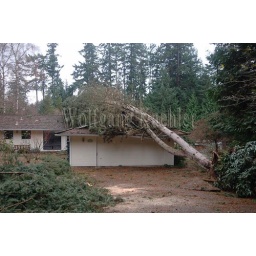
Usa, washington state, bellevue, tree blown over by storm destroying roof of house